Marta Linden

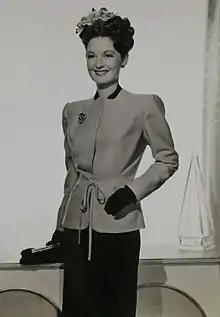
Linden in 1943

Marta Linden (born Marta Leffler; October 24, 1903 - December 13, 1990) was an American actress. She was best known for appearing in Mickey Rooney's film "A Yank at Eton" (1942).